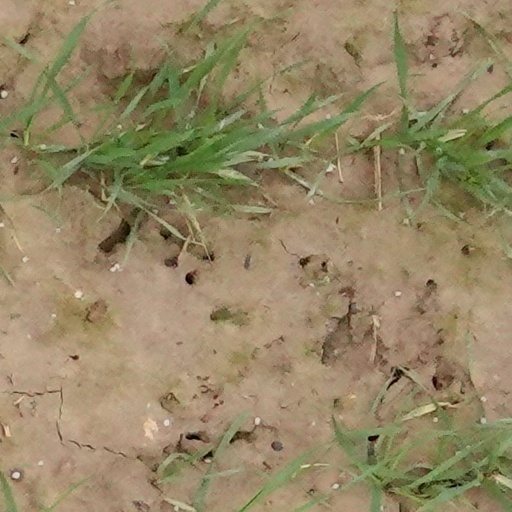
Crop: wheat